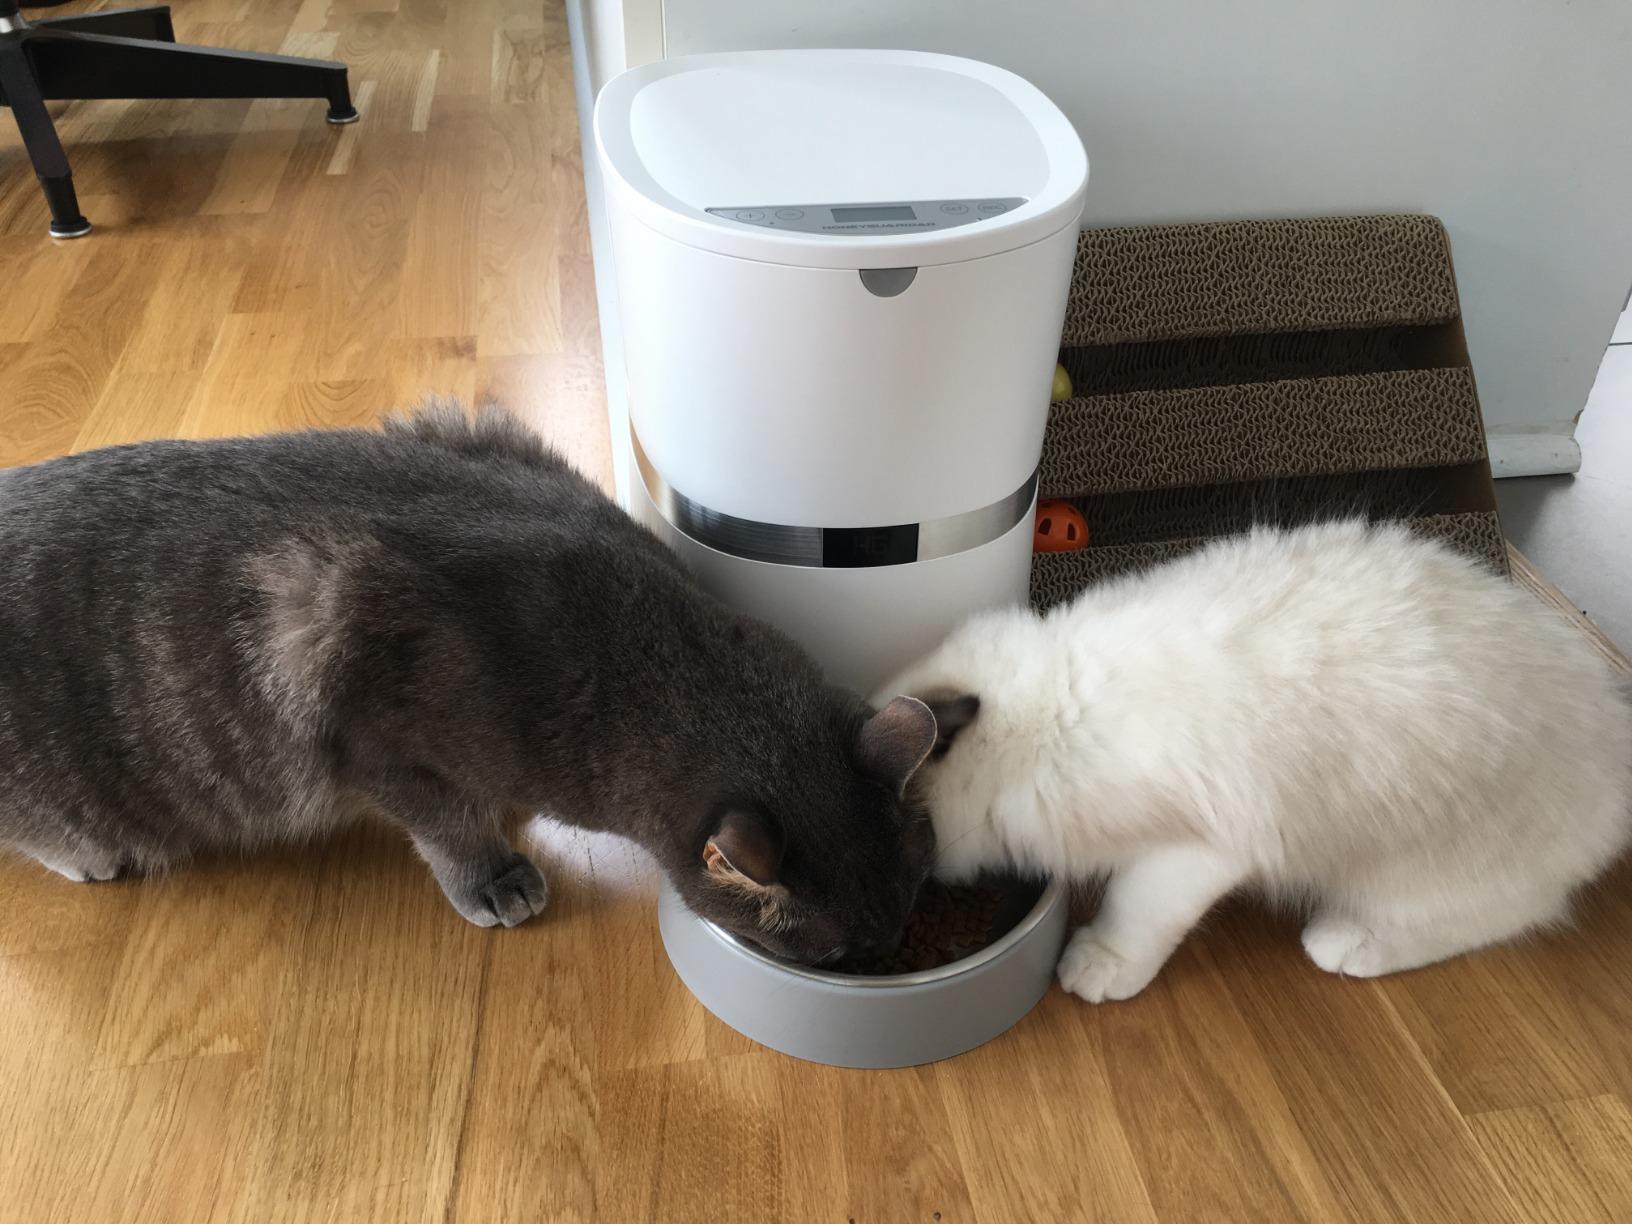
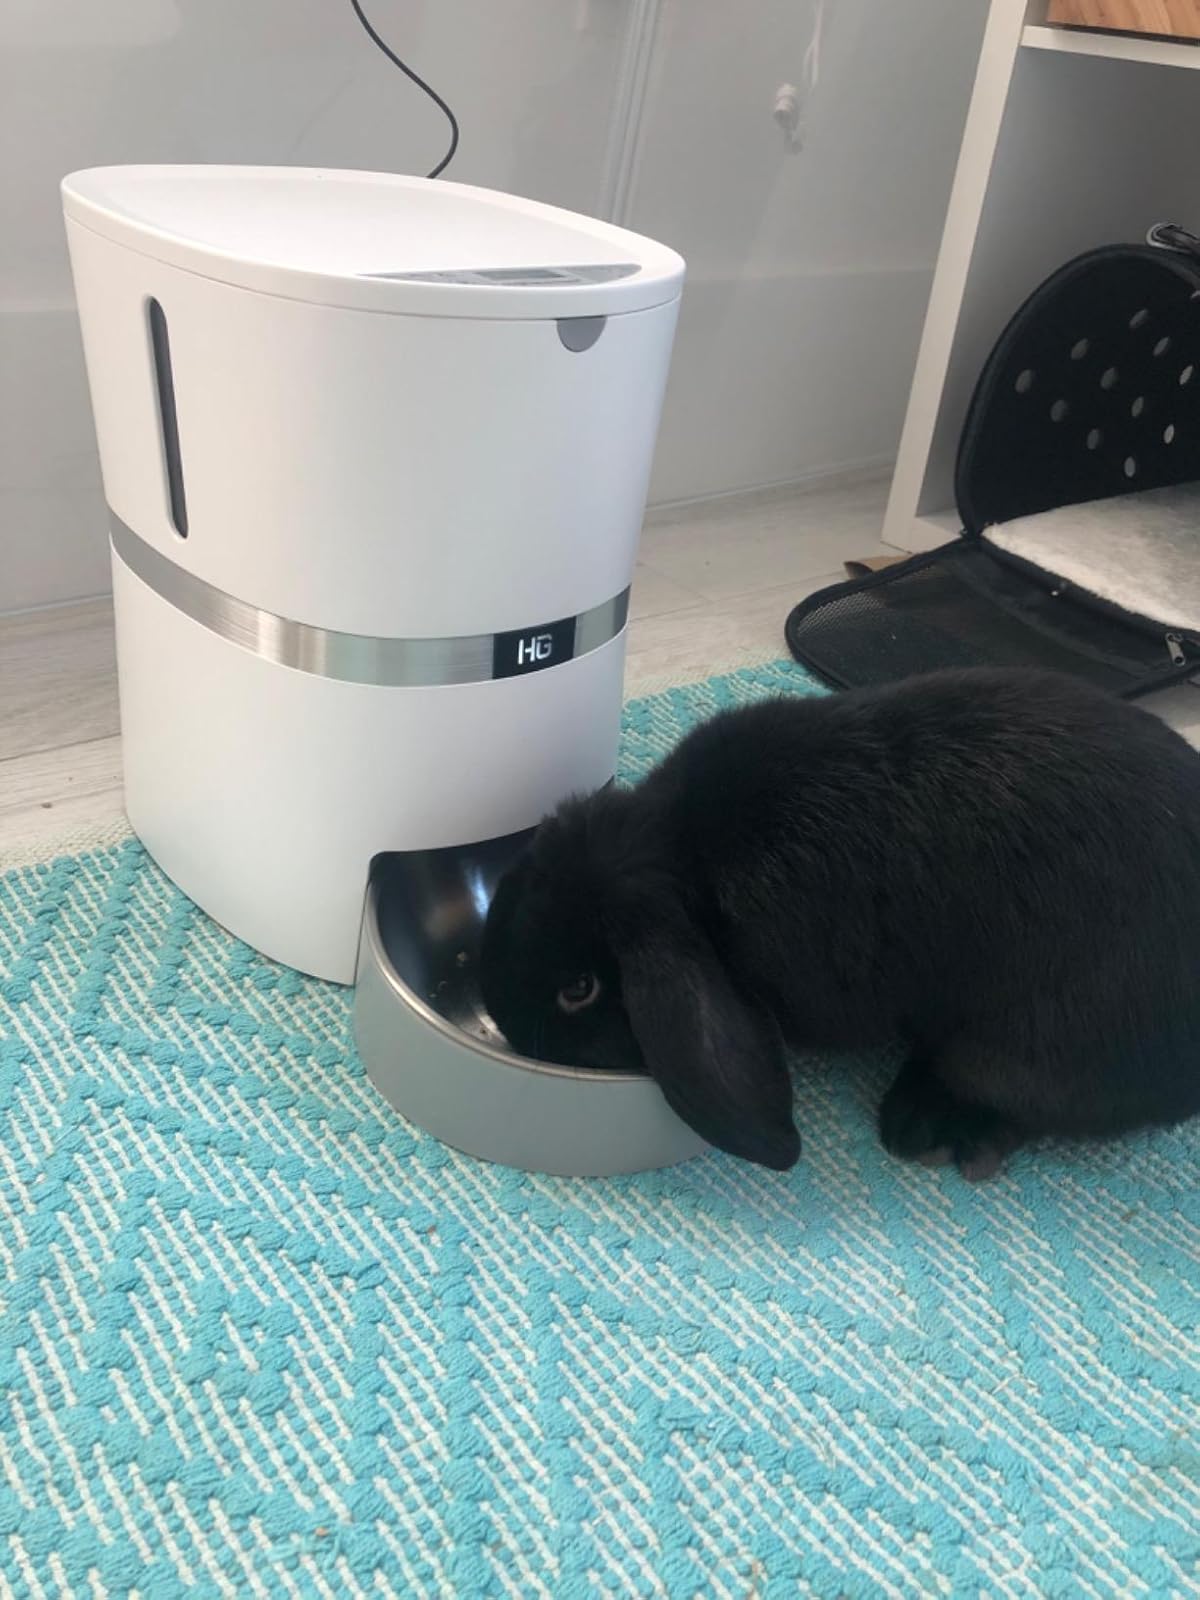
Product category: items_feeder
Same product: yes